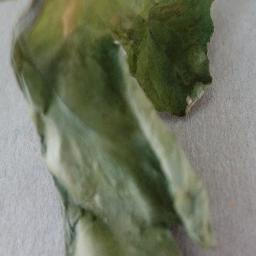
Label: Tomato___Late_blight